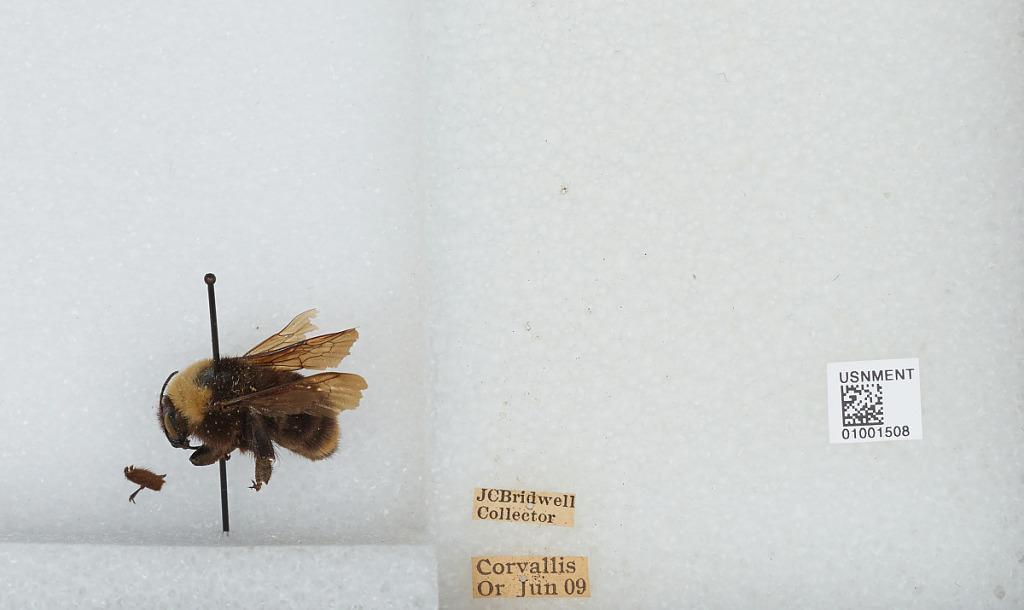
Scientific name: Bombus (Fervidobombus) californicus Smith
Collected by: J. Bridwell
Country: United States
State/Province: Oregon
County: Benton
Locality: Corvallis
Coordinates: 44.5667, -123.283